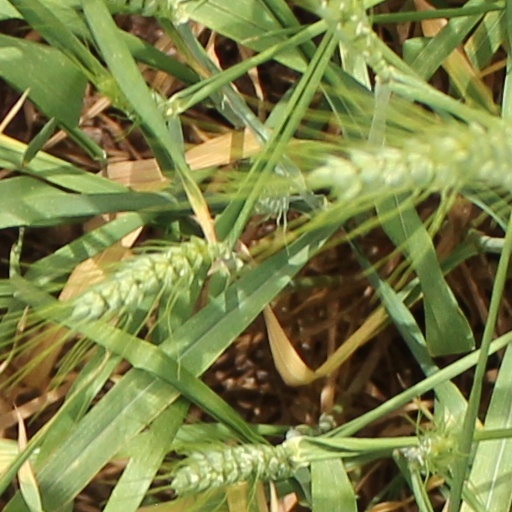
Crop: wheat